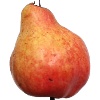
Label: Pear Red 1